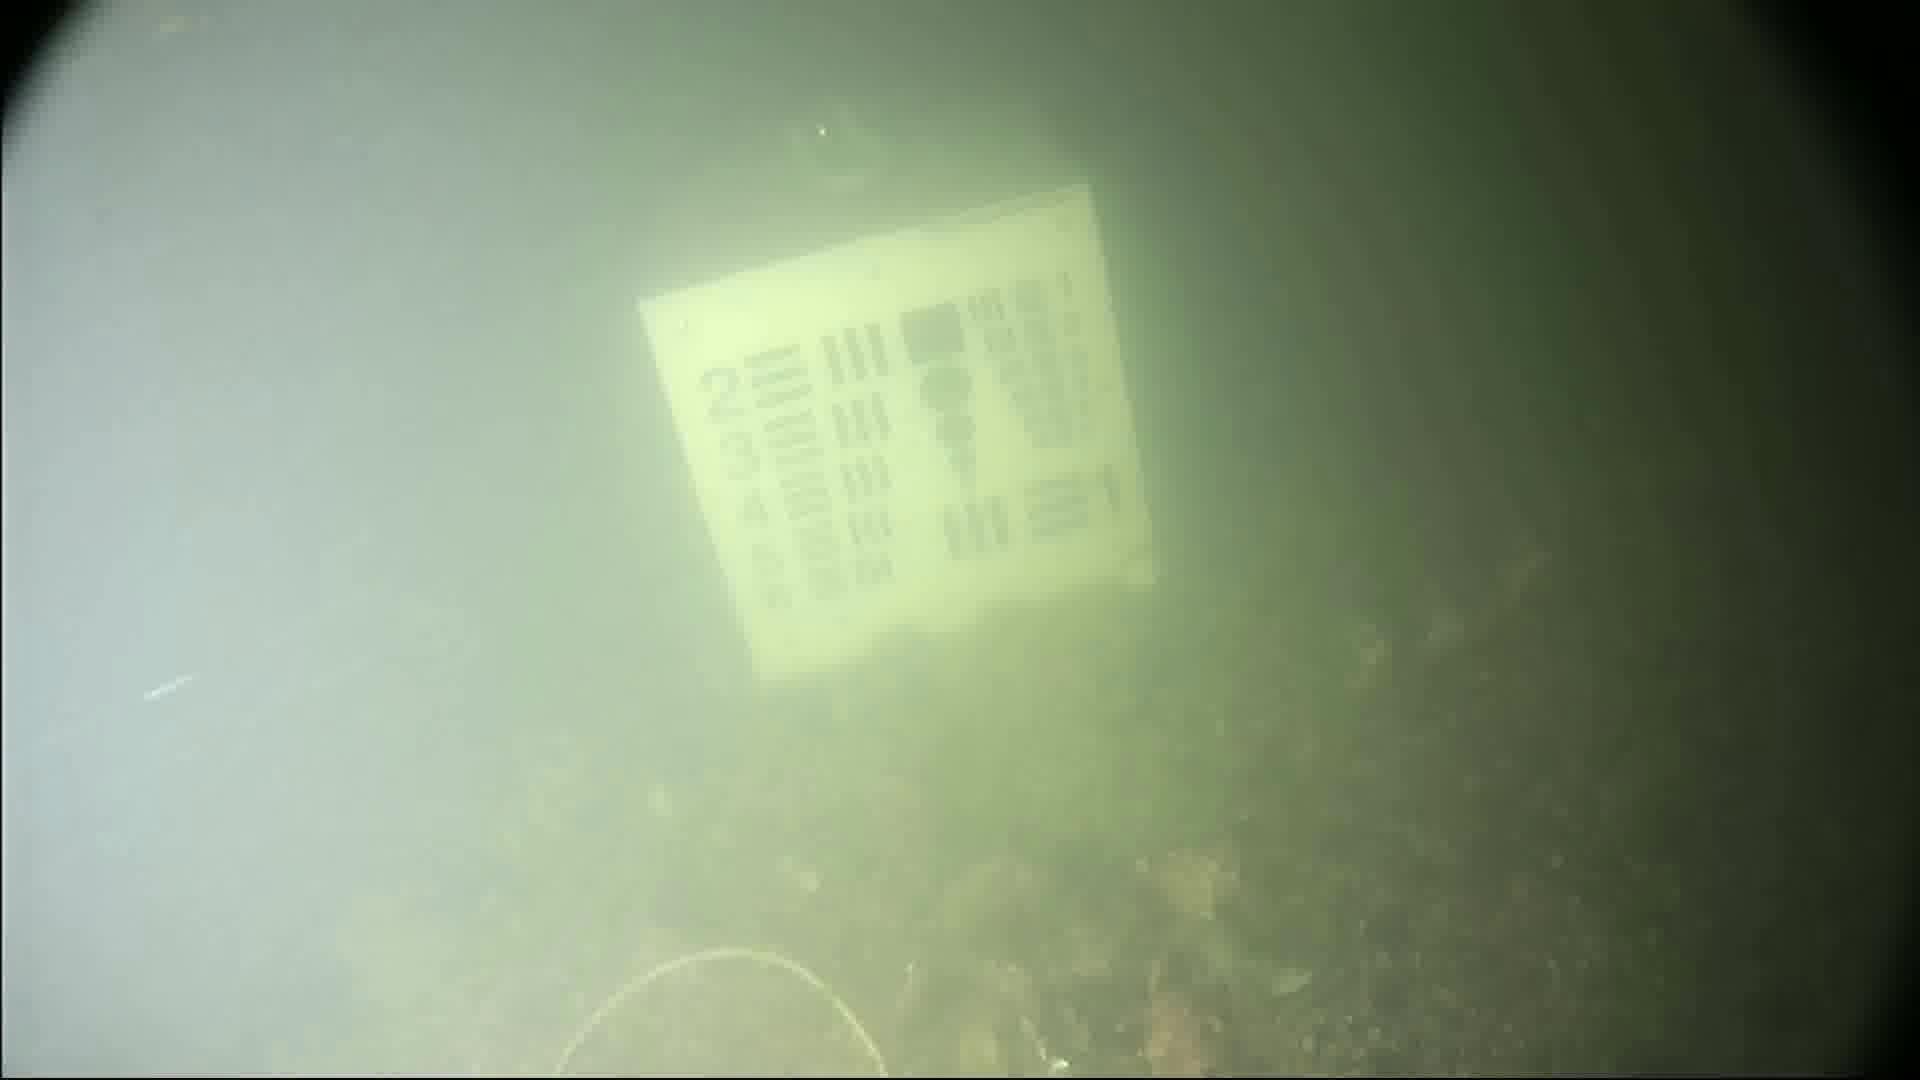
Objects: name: crab